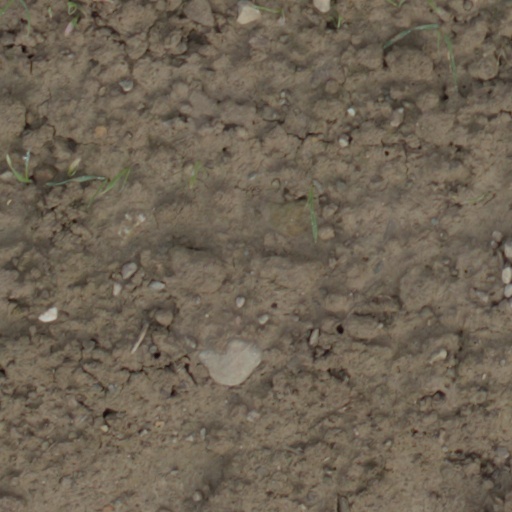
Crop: wheat